Chad Smith (politician)

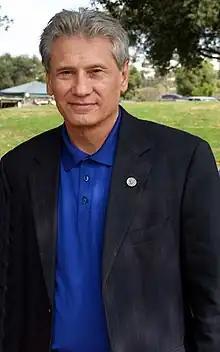
Smith in 2007

Chadwick "Corntassel" Smith (Cherokee name Ugista:ᎤᎩᏍᏔ derived from Cherokee word for "Corntassel", Utsitsata:ᎤᏥᏣᏔ; born December 17, 1950) is a Cherokee Nation politician and attorney who served as Principal Chief of the Cherokee Nation. He was first elected in 1999. Smith was re-elected to a second term as Chief in 2003 and a third term in June 2007 with 59% of the vote. He was defeated in his attempt to get elected to a fourth term in office by Bill John Baker 54% to 46% in the 2011 election and he lost again to Baker in 2015, receiving 28% of the vote. Prior to being elected Principal Chief, he worked as a lawyer for the tribe and in private practice.